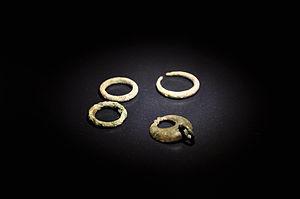
Une bague est un article de joaillerie qui se porte généralement au doigt. De fait, elle a une forme d'anneau, plus ou moins large, serti ou non de pierres et quelquefois gravé. Au même titre que les boucles d'oreilles, les bagues peuvent être constituées de toutes sortes de matériaux, incluant métal, plastique, bois, os et verre. Quand l'anneau comporte une partie sertie, on la désigne sous le terme chaton. La partie sertie est en général une pierre précieuse ou fine comme le diamant, rubis, saphir ou émeraude. Cependant, le choix des matériaux et de la forme donnée au bijou dépendent de la créativité du joaillier, on ne définit donc pas de règles strictes. La seule limite à la mode est le diamètre interne de la bague, qui doit permettre d'y passer un doigt. Une bague, par sa forme et le matériau dont elle est constituée peut avoir de nombreuses symboliques.